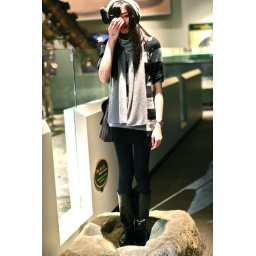
Maggie's standing in a fossilised footprint embedded into rock by a dinosaur.